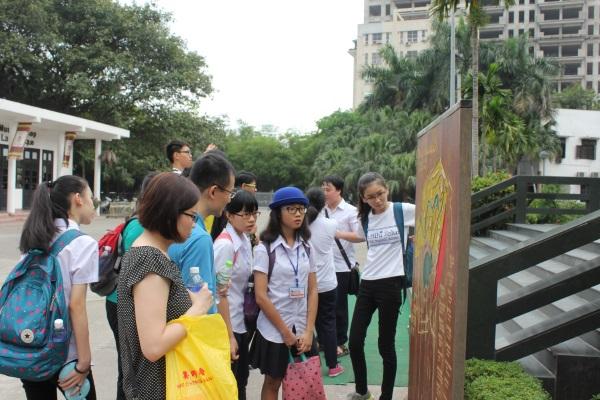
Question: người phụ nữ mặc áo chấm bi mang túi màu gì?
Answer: màu vàng